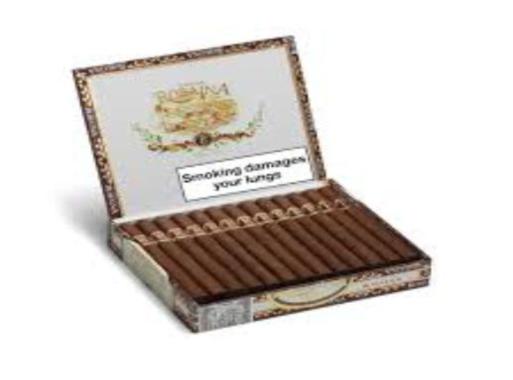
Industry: Necessities